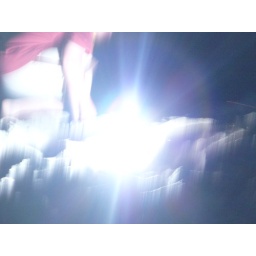
boy in the clouds